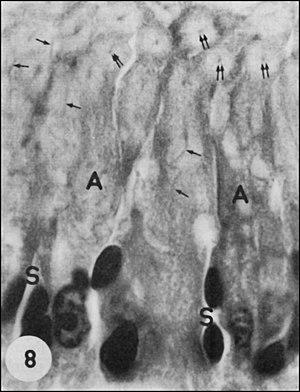
Uroctea durandi, organe pharyngien dit ""du gout"", coupe histologique, détails des adénocytes avec leurs canalicules et cellules satellites."
Uroctea durandi, l'araignée Clotho, est une espèce d'araignées aranéomorphes de la famille des Oecobiidae.